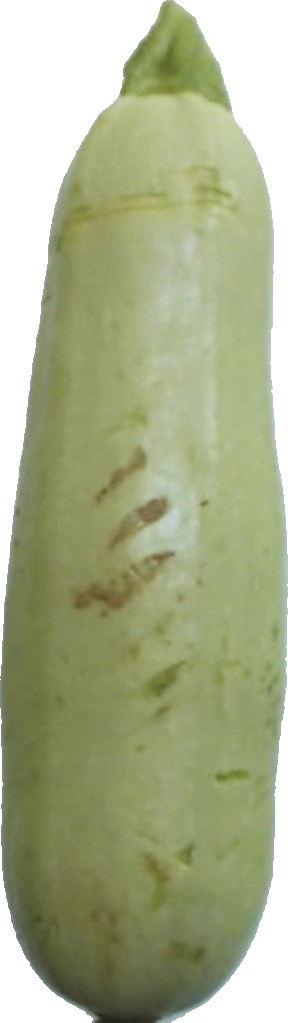
Label: zucchini_1